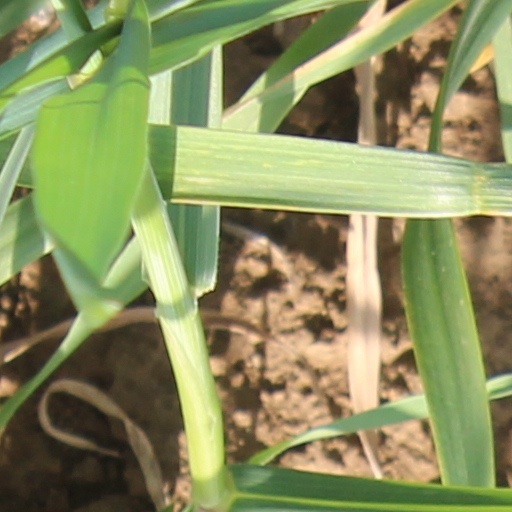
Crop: wheat